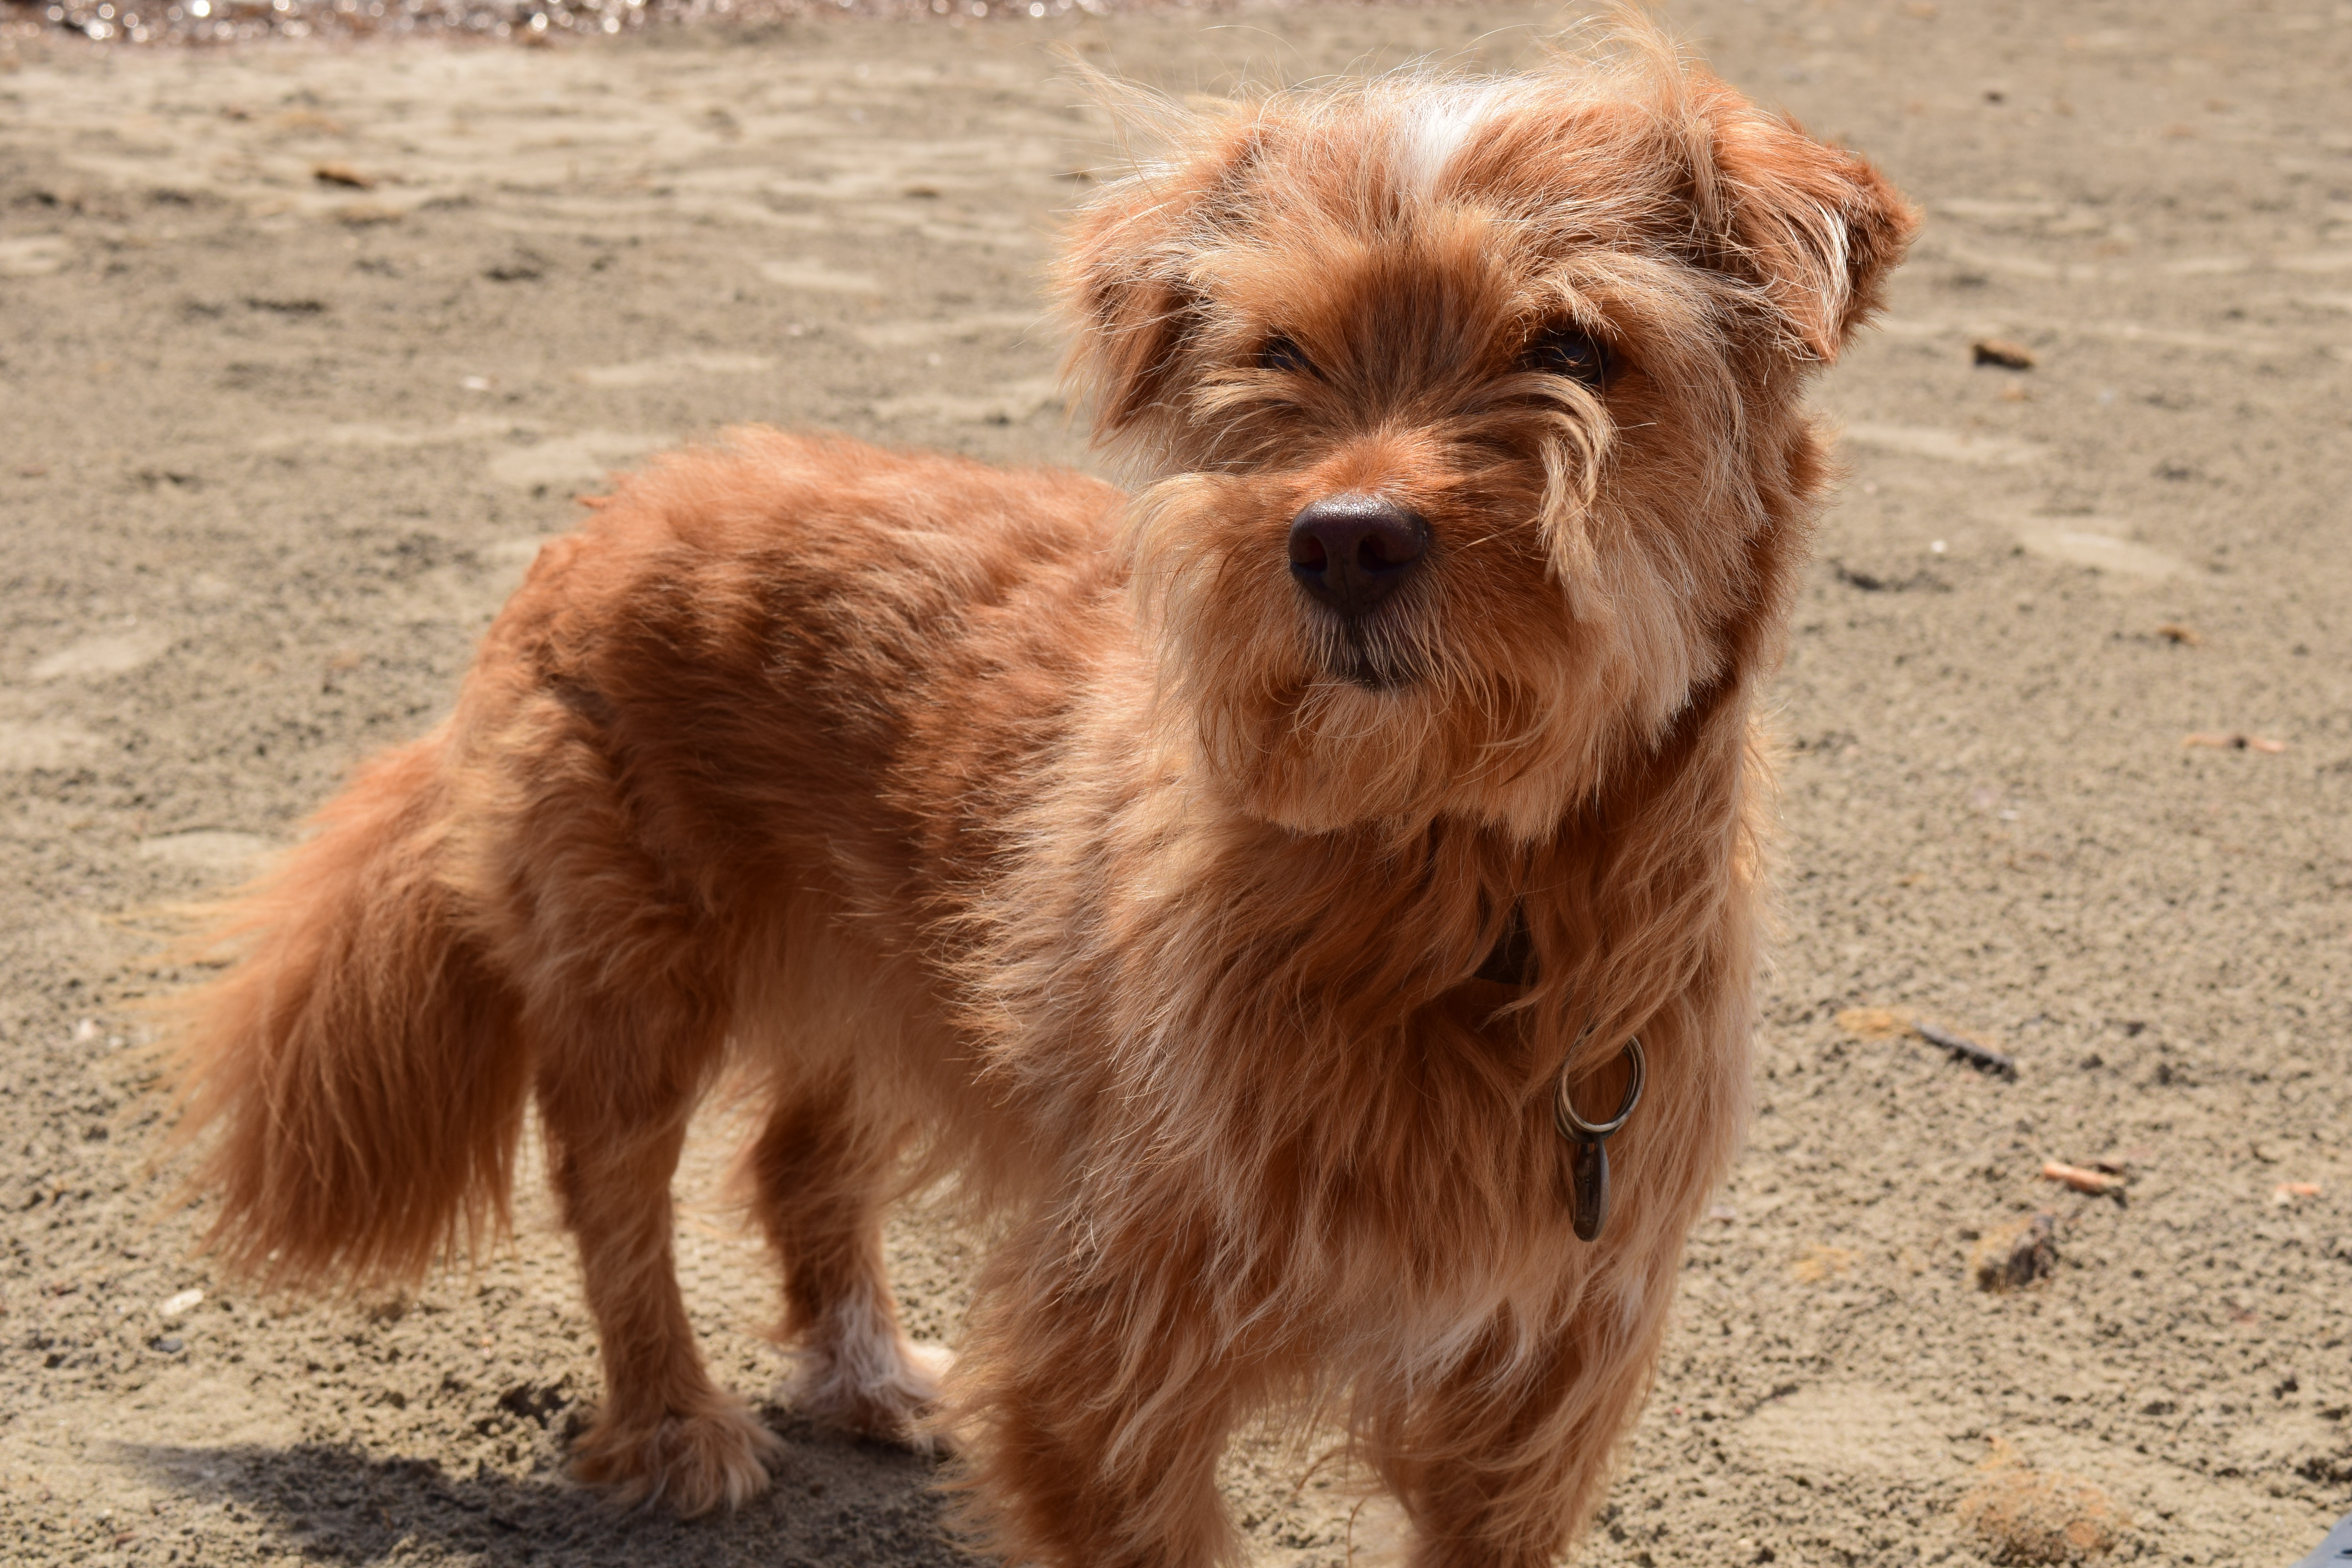
beach, sand, dog, pet, small, holiday, mammal, hybrid, vertebrate, dog breed, terrier, small dog, dog on beach, cairn terrier, dog on holiday, irish terrier, australian silky terrier, dog like mammal, carnivoran, australian terrier, schnoodle, glen of imaal terrier, dog crossbreeds, norwich terrier, norfolk terrier, welsh terrier